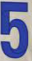
Number: 5